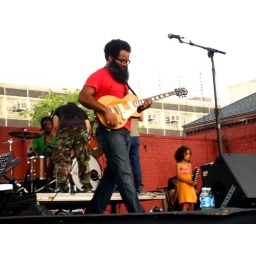
Kyp Malone and his little girl in the orange dress helping out on percussion; Jaleel Bunton on drums in the green.